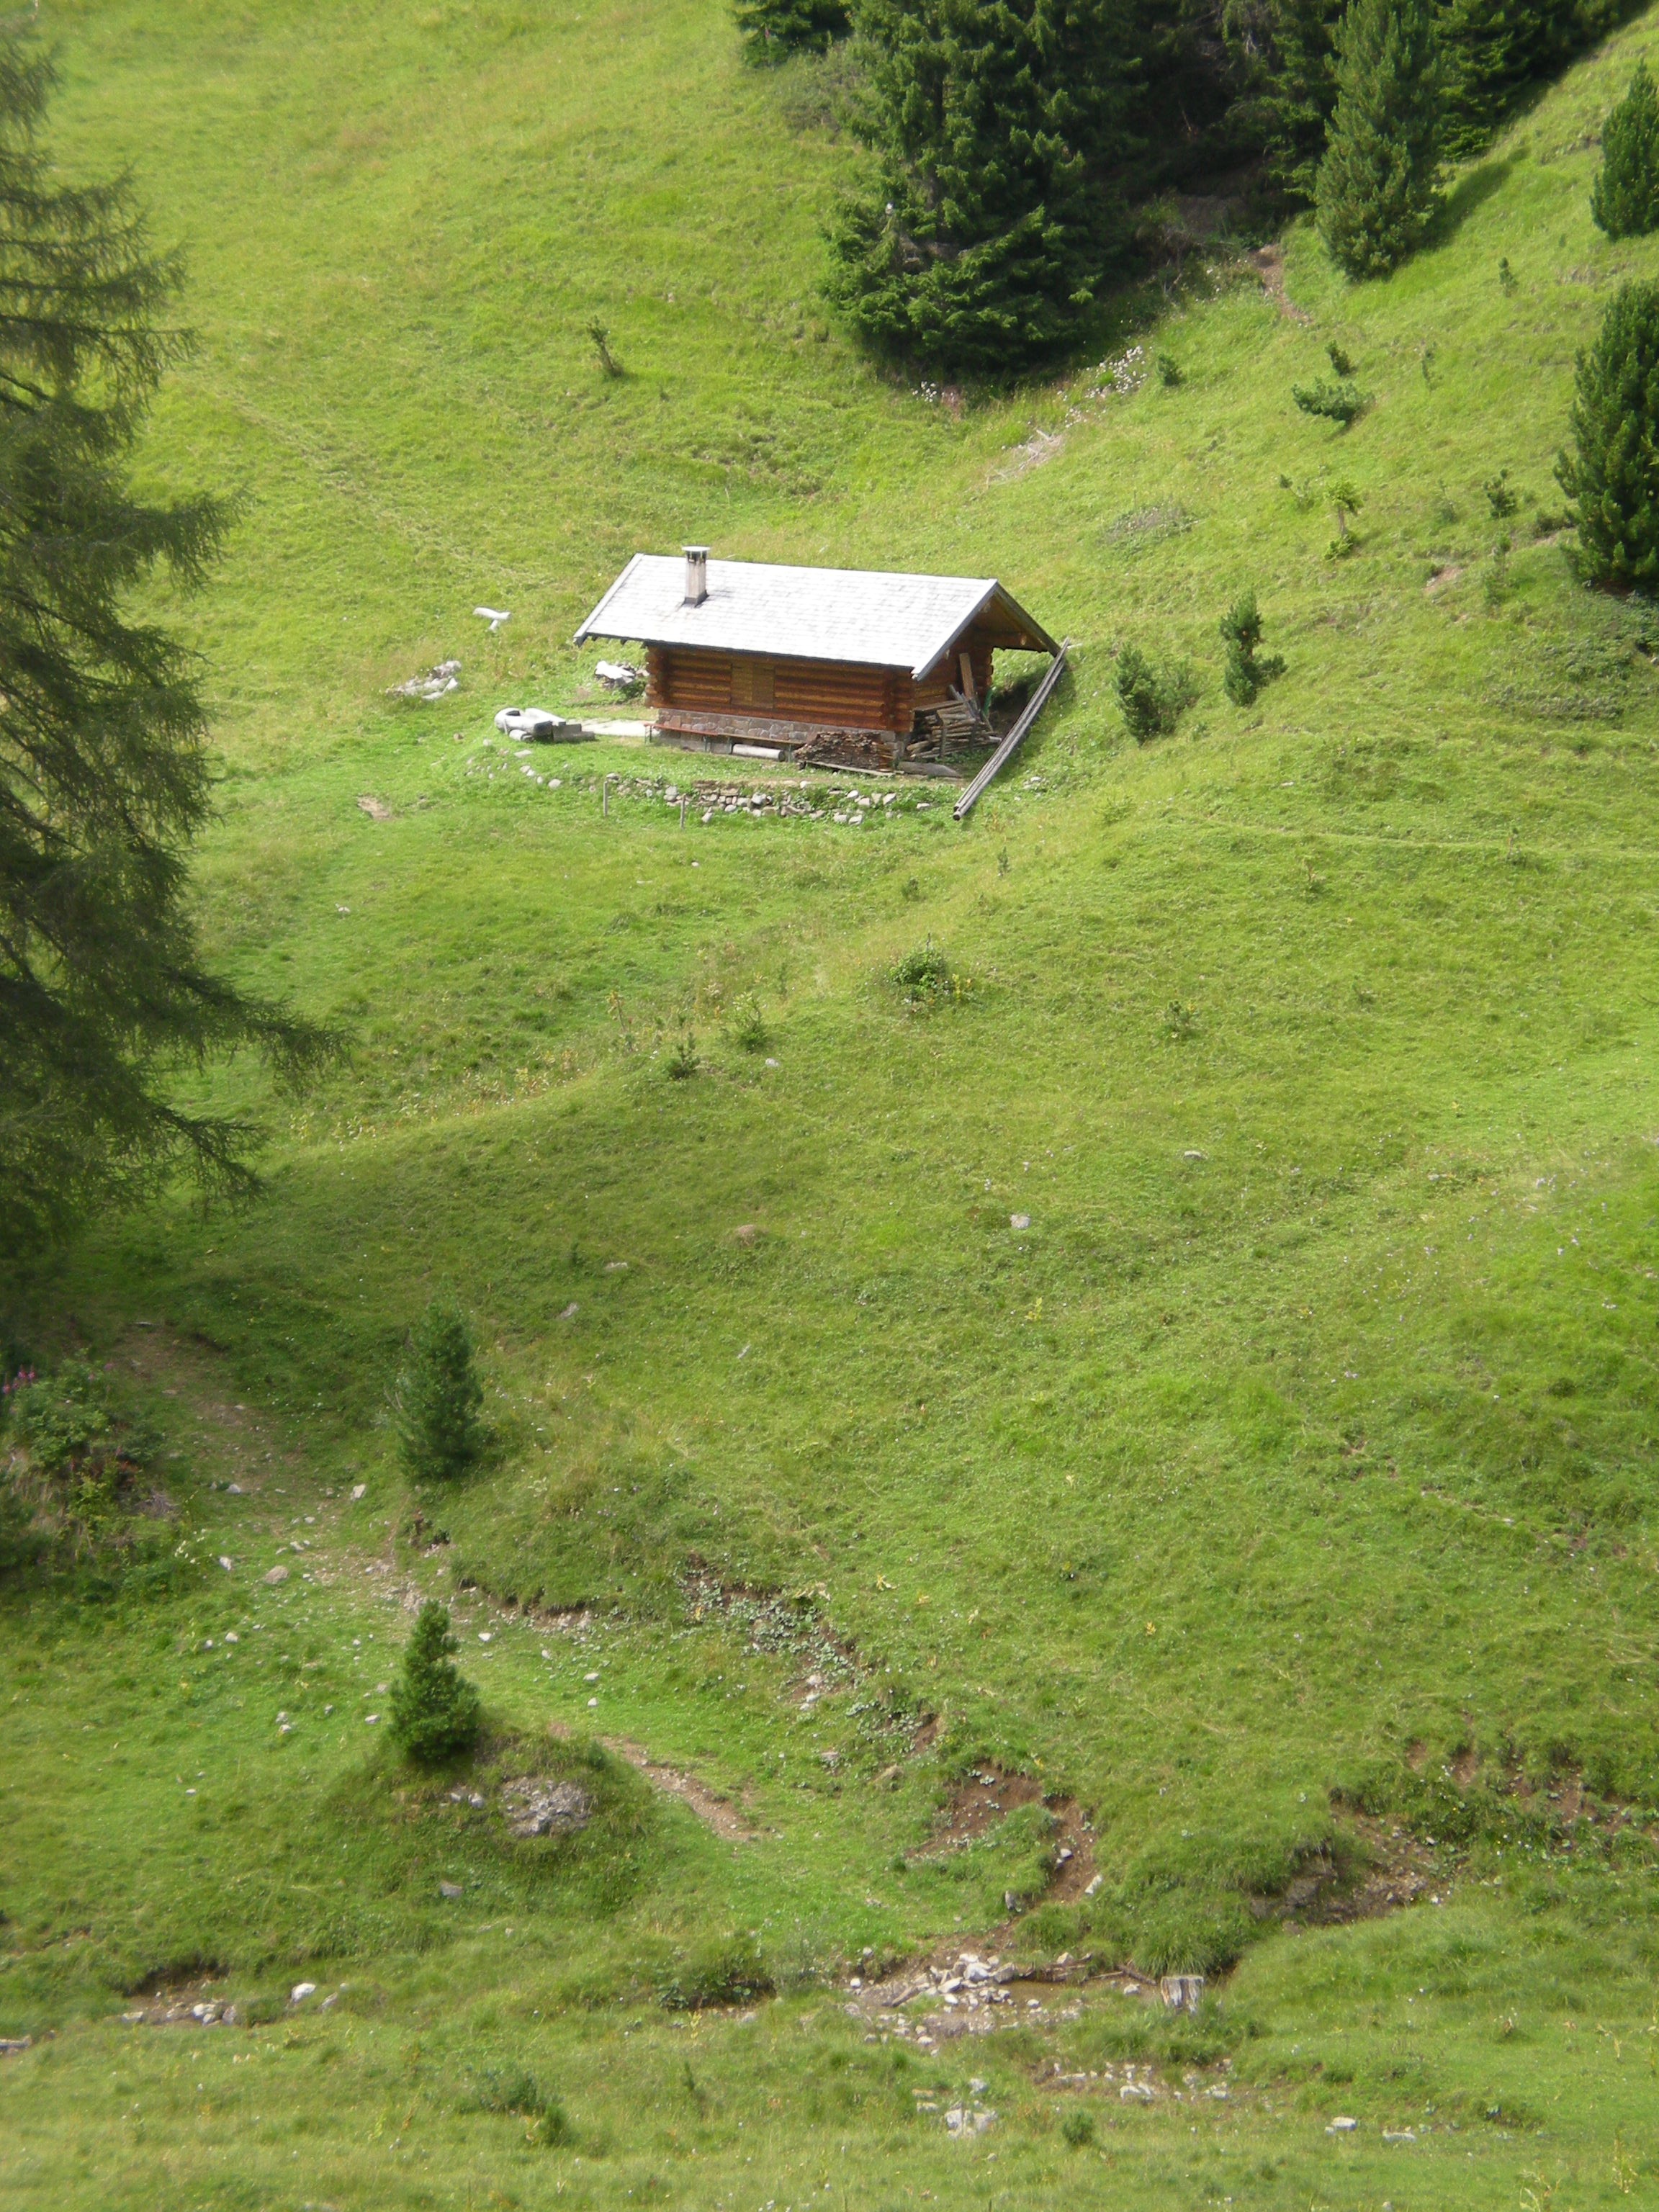
landscape, nature, grass, wilderness, mountain, trail, meadow, hill, valley, mountain range, country, travel, hut, pasture, highland, ridge, grassland, plateau, habitat, ecosystem, rural area, mountainous landforms, geological phenomenon